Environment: real
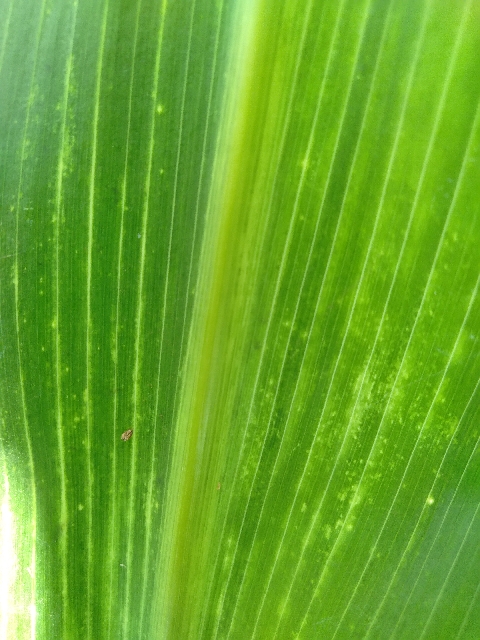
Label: lethal_necrosis